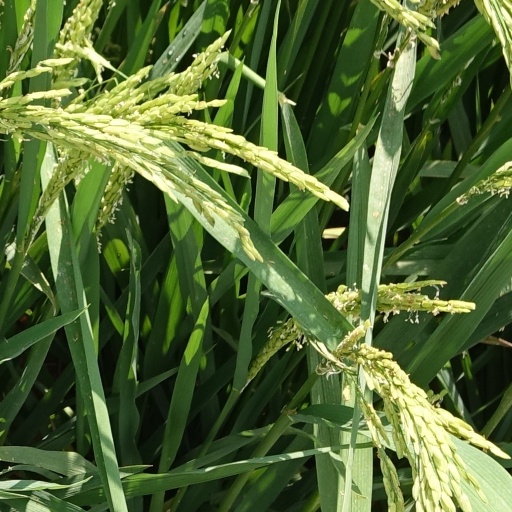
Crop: rice